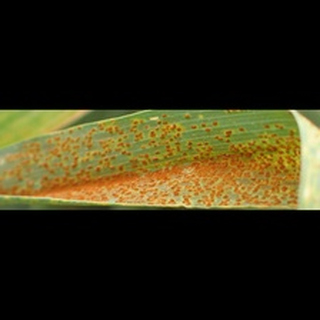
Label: wheat_brown_rust